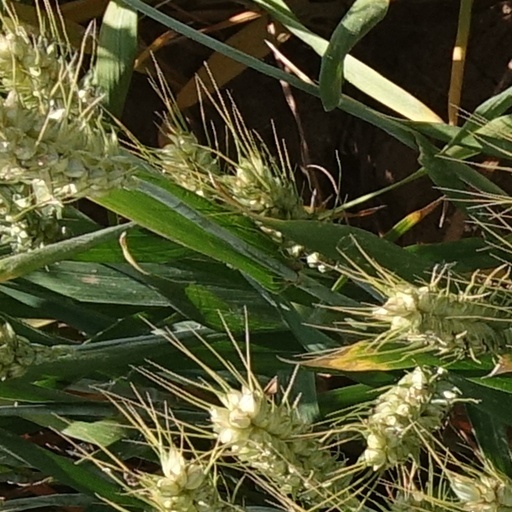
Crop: wheat